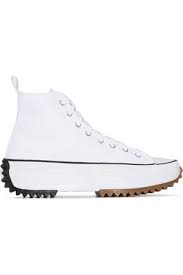
Label: Sneaker